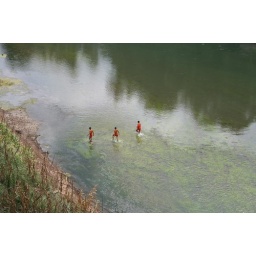
From the bridge, I caught a cool photo of the orange monks against the green moss in the water.